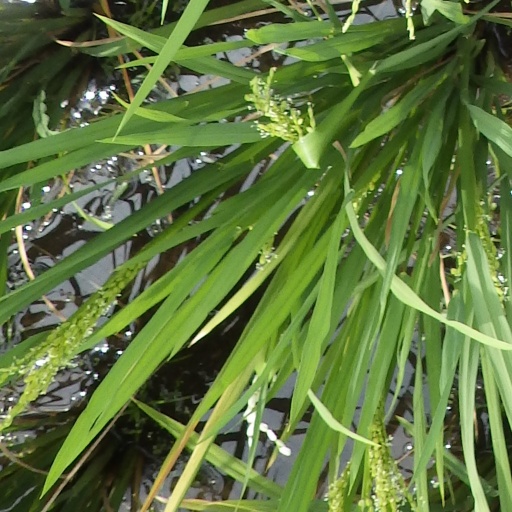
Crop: rice